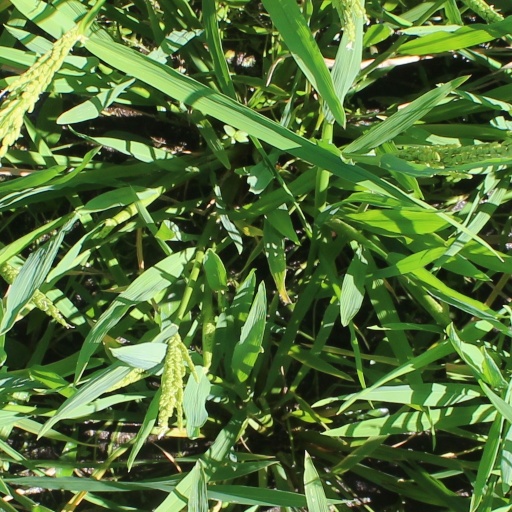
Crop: rice